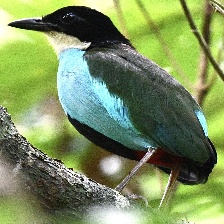
Species: AZURE BREASTED PITTA
Scientific name: PITTA STEERII